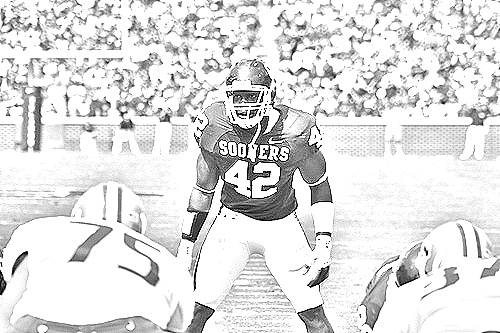
Portrait style: Sketch Portrait